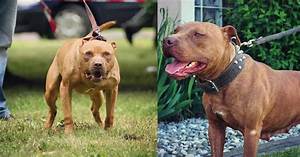
Label: cane